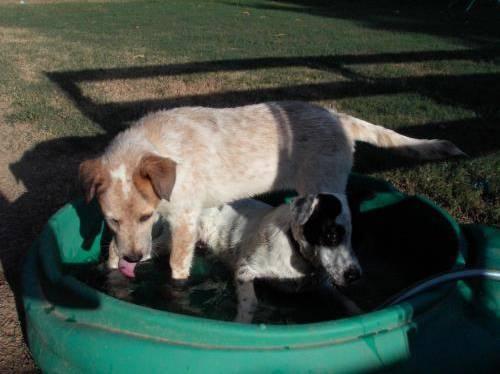
dog